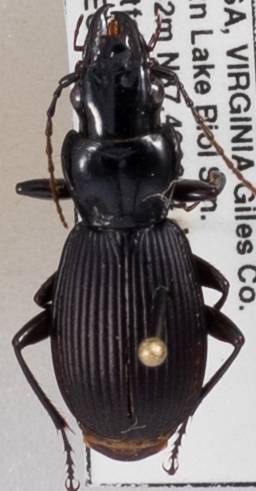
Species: Pterostichus moestus
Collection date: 2018-07-31
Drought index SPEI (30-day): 0.41
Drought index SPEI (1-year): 0.428
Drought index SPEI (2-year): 0.476